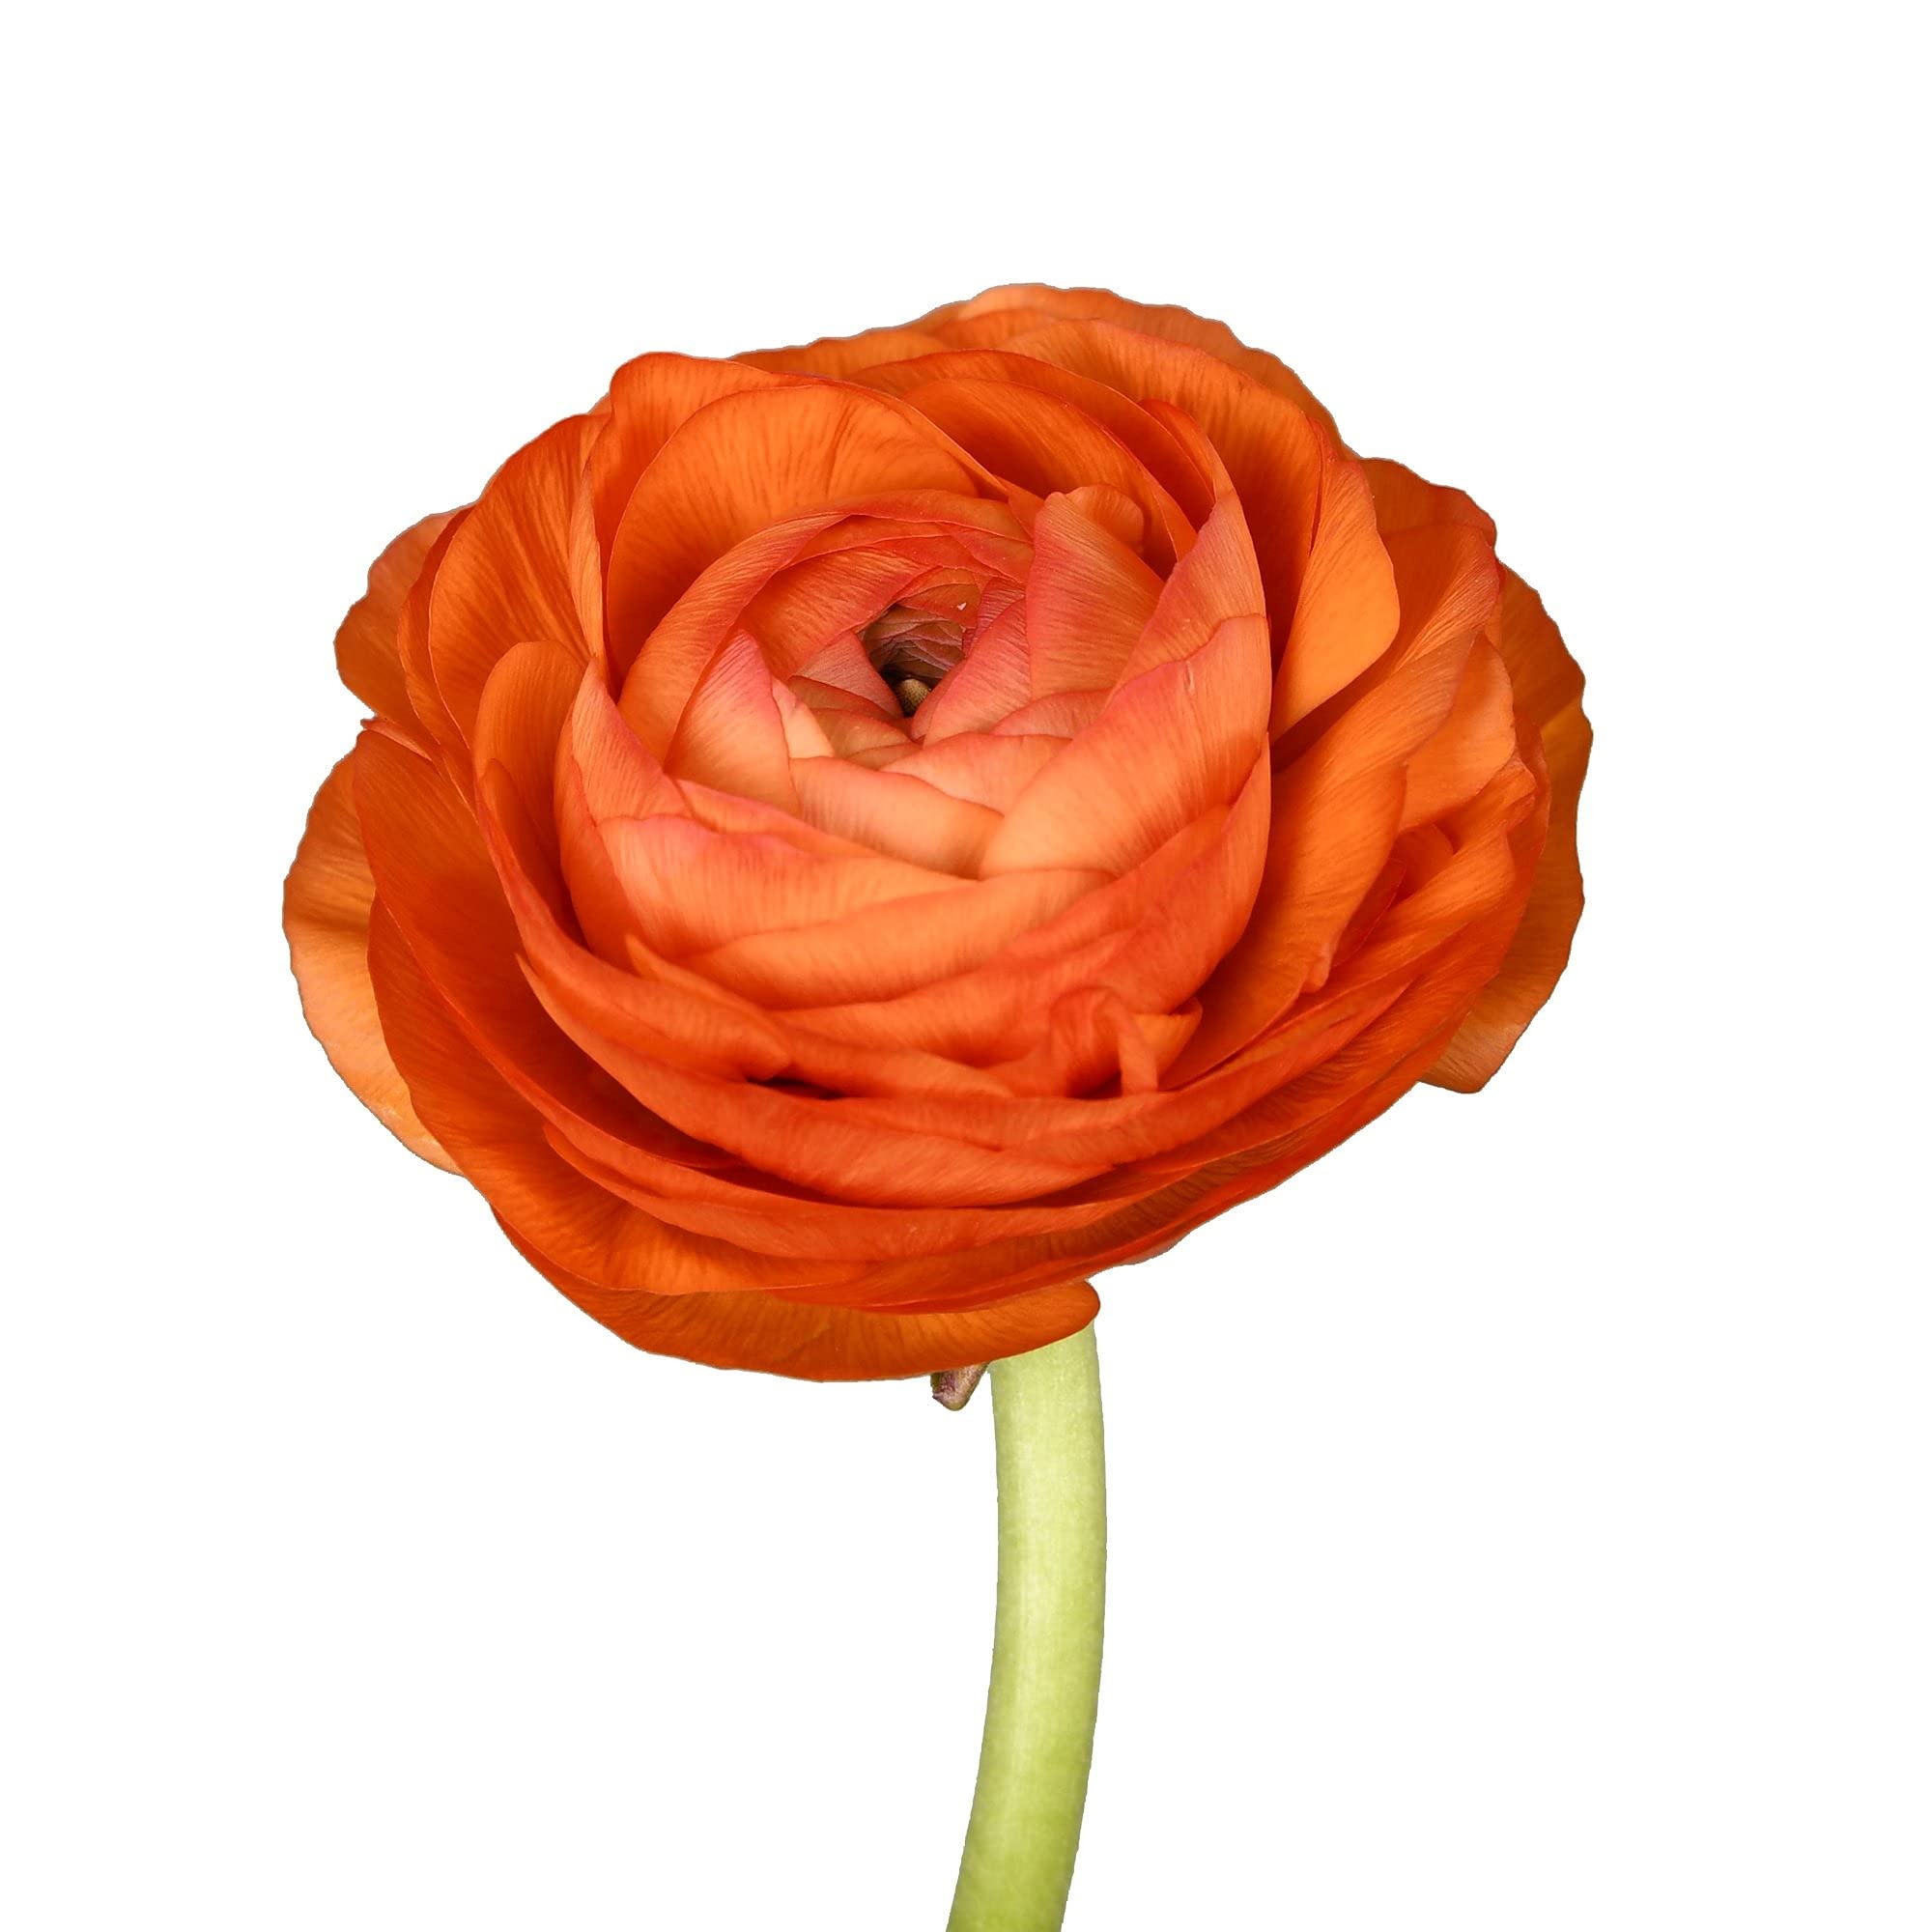
Item Name: Blommingmore | Fresh Cut Flowers | Orange Ranunculus | 140 Stems | Home, Office, Wedding Decor, DIY, Party Event, Housewarming, Teacher and Engagement
Bullet Point 1: BLOOM SELECTIONS: 140 orange ranunculus
Bullet Point 2: STEM LENGTH approximately: 30-40 cm
Bullet Point 3: CARE AND HANDLING - Before your flowers ship, they are prepared with proper hydration methods. To ensure your flowers thrive, simply follow these care steps upon arrival: remove your bouquet from its wrap and place them in a vase filled with fresh luke warm water.
Bullet Point 4: DELIVER AT YOUR CONVENIENCE: Place your orders any day, by 2 PM EST to receive your items in 6 days.
Bullet Point 5: SATISFACTION GUARANTEED: We stand behind the quality of our products. If you're not completely satisfied, contact us for a refund or replacement. Digital pictures required.
Product Description: Ranunculus are cup-shaped blooms, known for their paper-thin petals that gradually swirl outwards from a densely packed center. The ranunculus flower appears to symbolize charm and attractiveness across cultures and generations, these stunning flowers are perfect for garden-inspired arrangements or to share love and happiness with a special someone. Also, extremely popular in bridal bouquets and wedding arrangements, these flowers add a delicate touch to any occasion.<br><br>✅ Note. Please allow for small discrepancies in the color hue due differences in monitor resolution and subtle climatic changes during growing season.<br><br>✅ The box will include care instructions to help make the flowers long lasting. Before your flowers ship, they are prepared with proper hydration methods. If your flowers appear sleepy and thirsty, it is normal.
Value: 1.0
Unit: Count

Price: 214.98